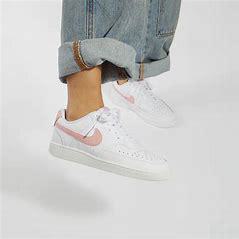
Brand: Nike
Model: Court